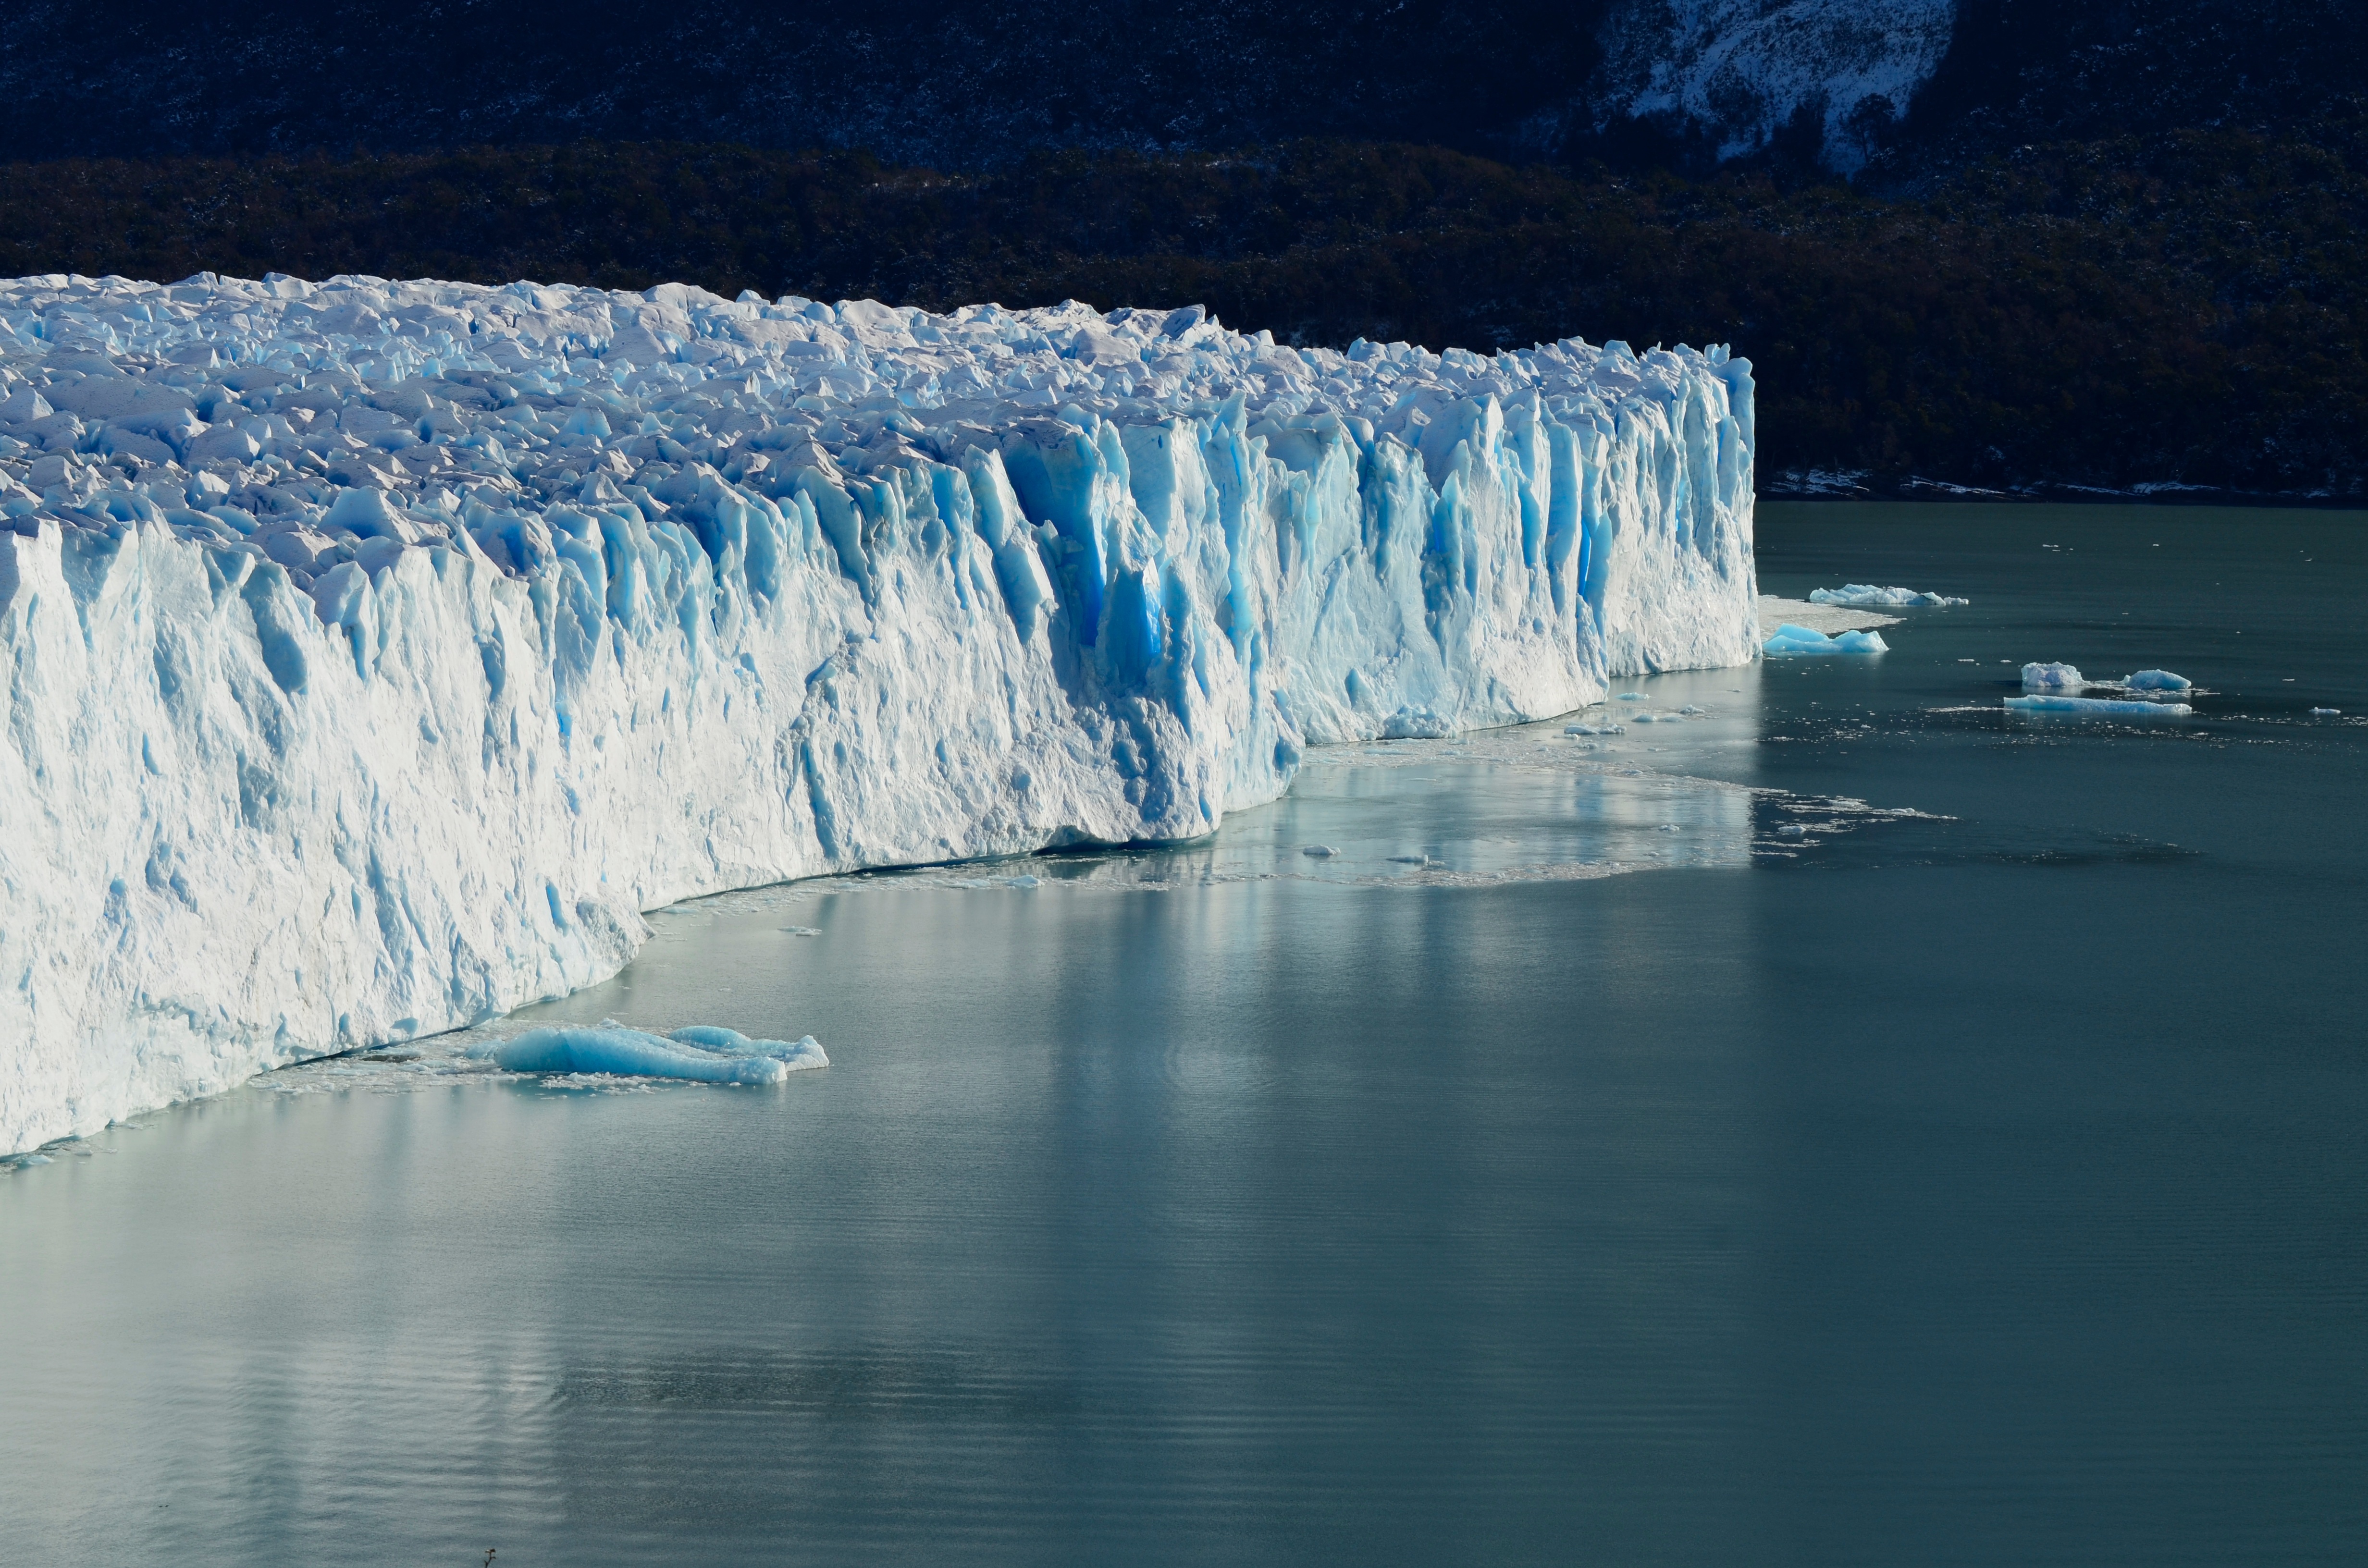
sea, water, ocean, ice, reflection, glacier, fjord, arctic, iceberg, melting, freezing, landform, arctic ocean, glacial landform, ice cap, sea ice, polar ice cap